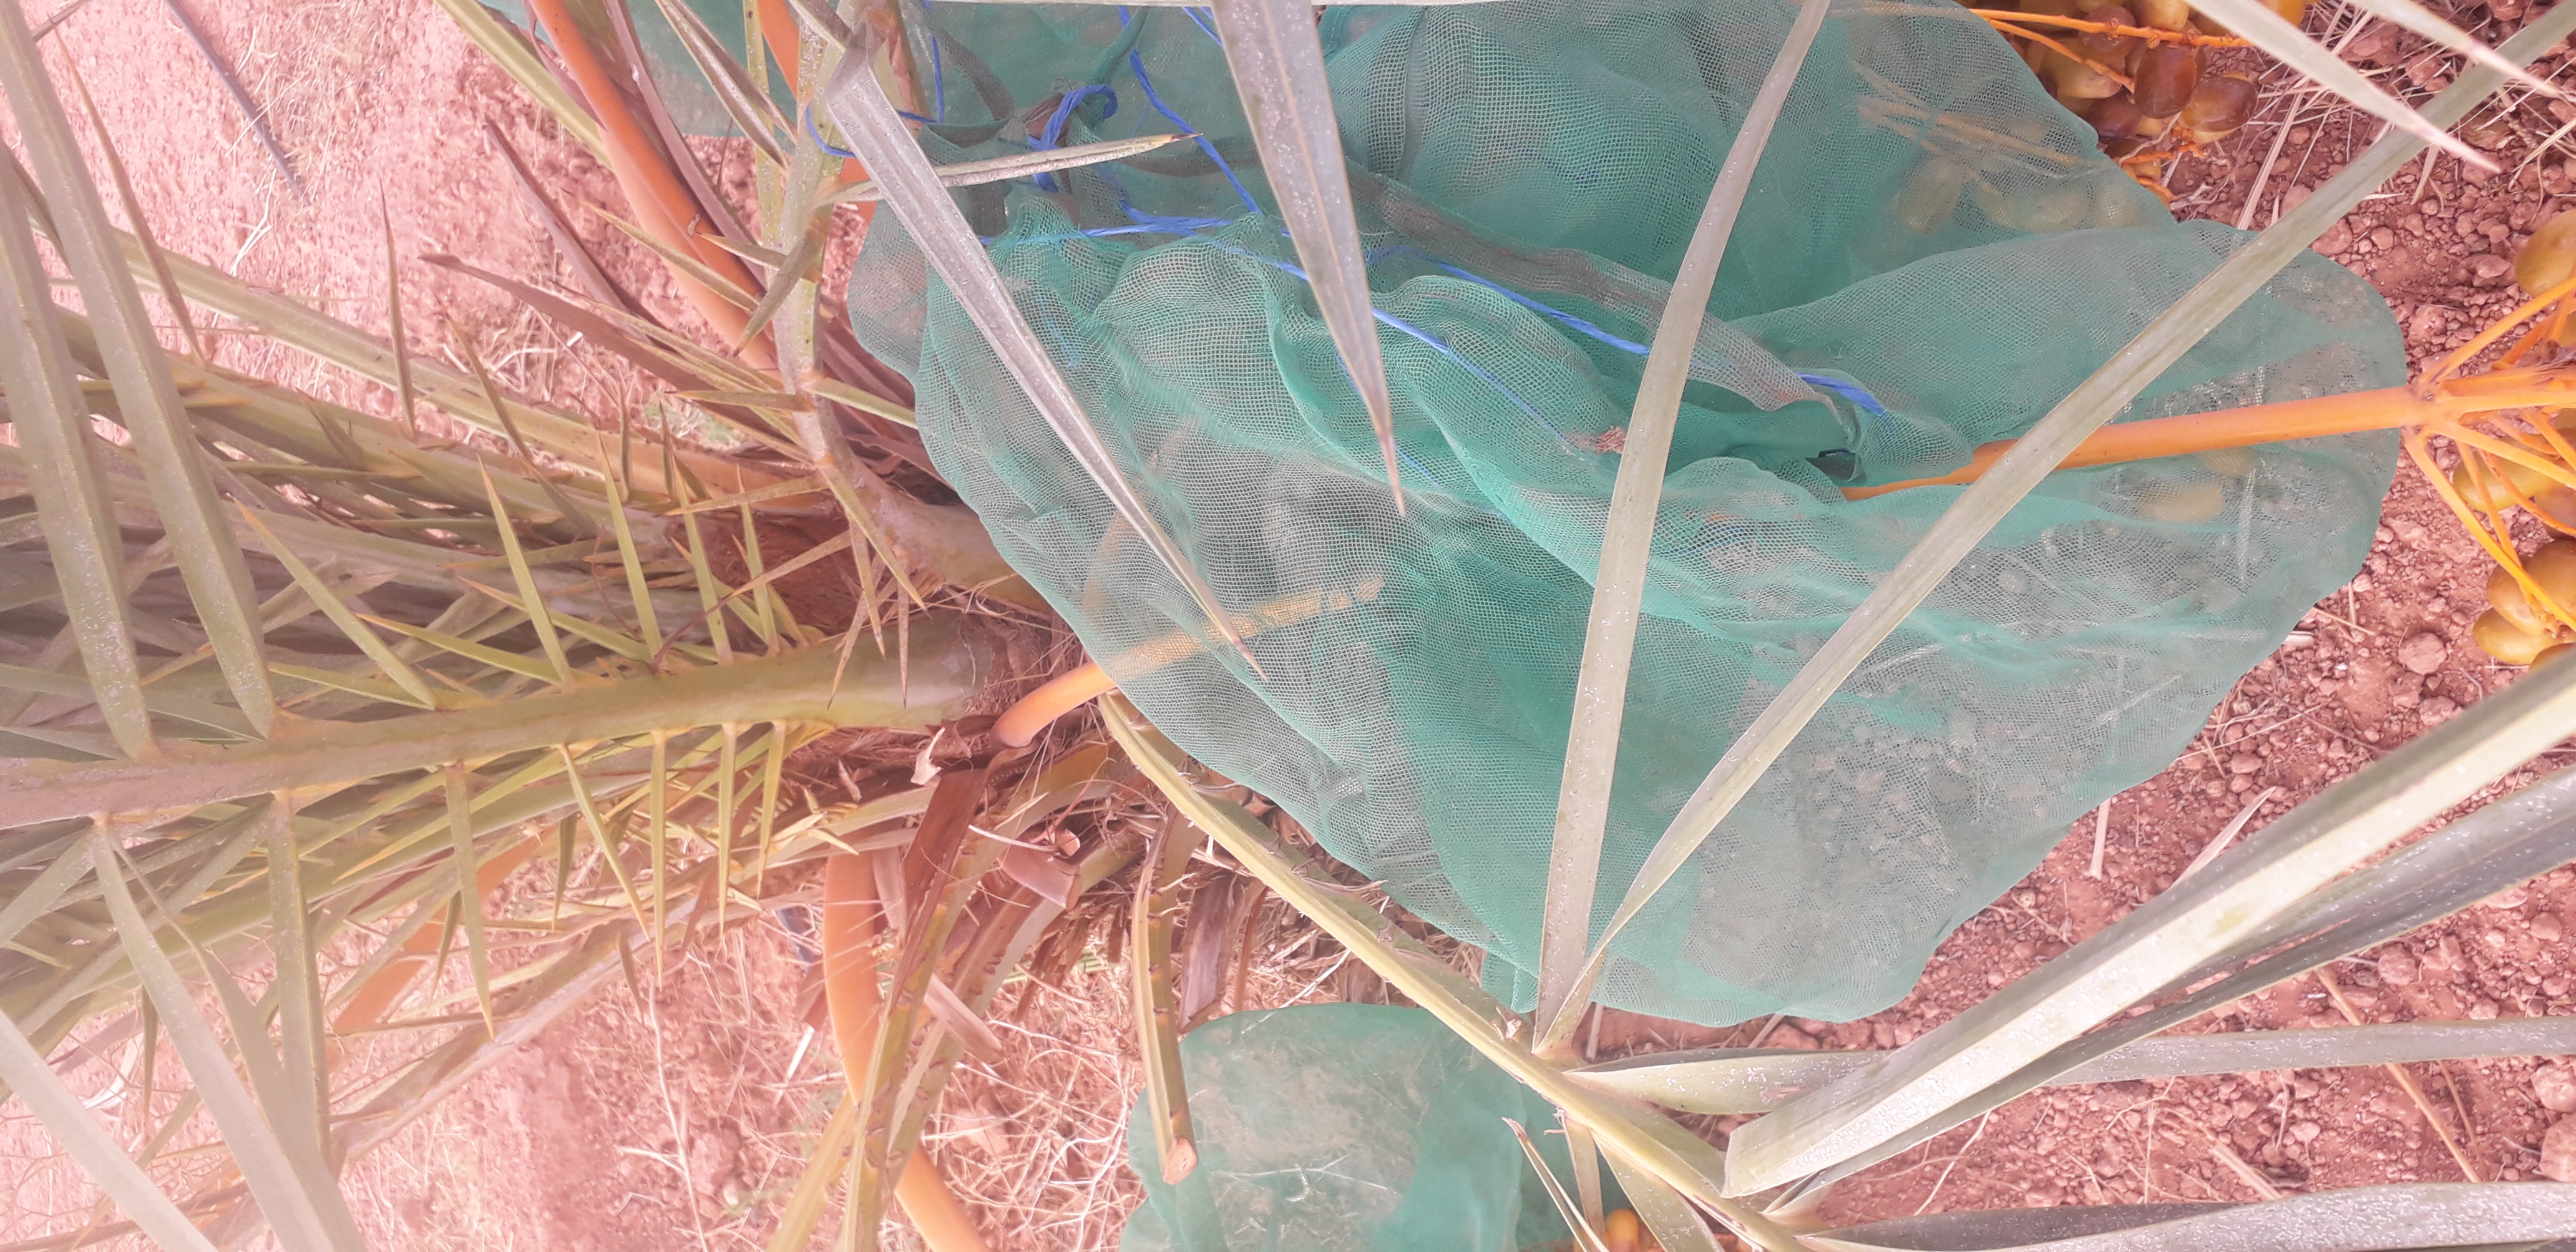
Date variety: Boufagous